Bernesq

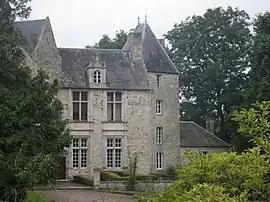
The chateau in Bernesq

Bernesq is a commune in the Calvados department in the Normandy region in northwestern France.